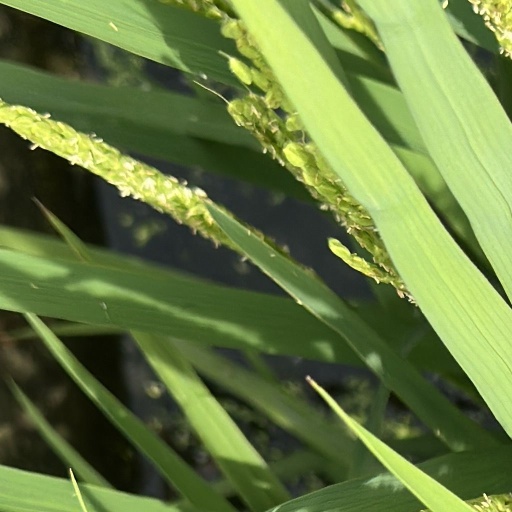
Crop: rice